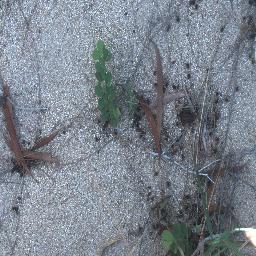
Label: negative